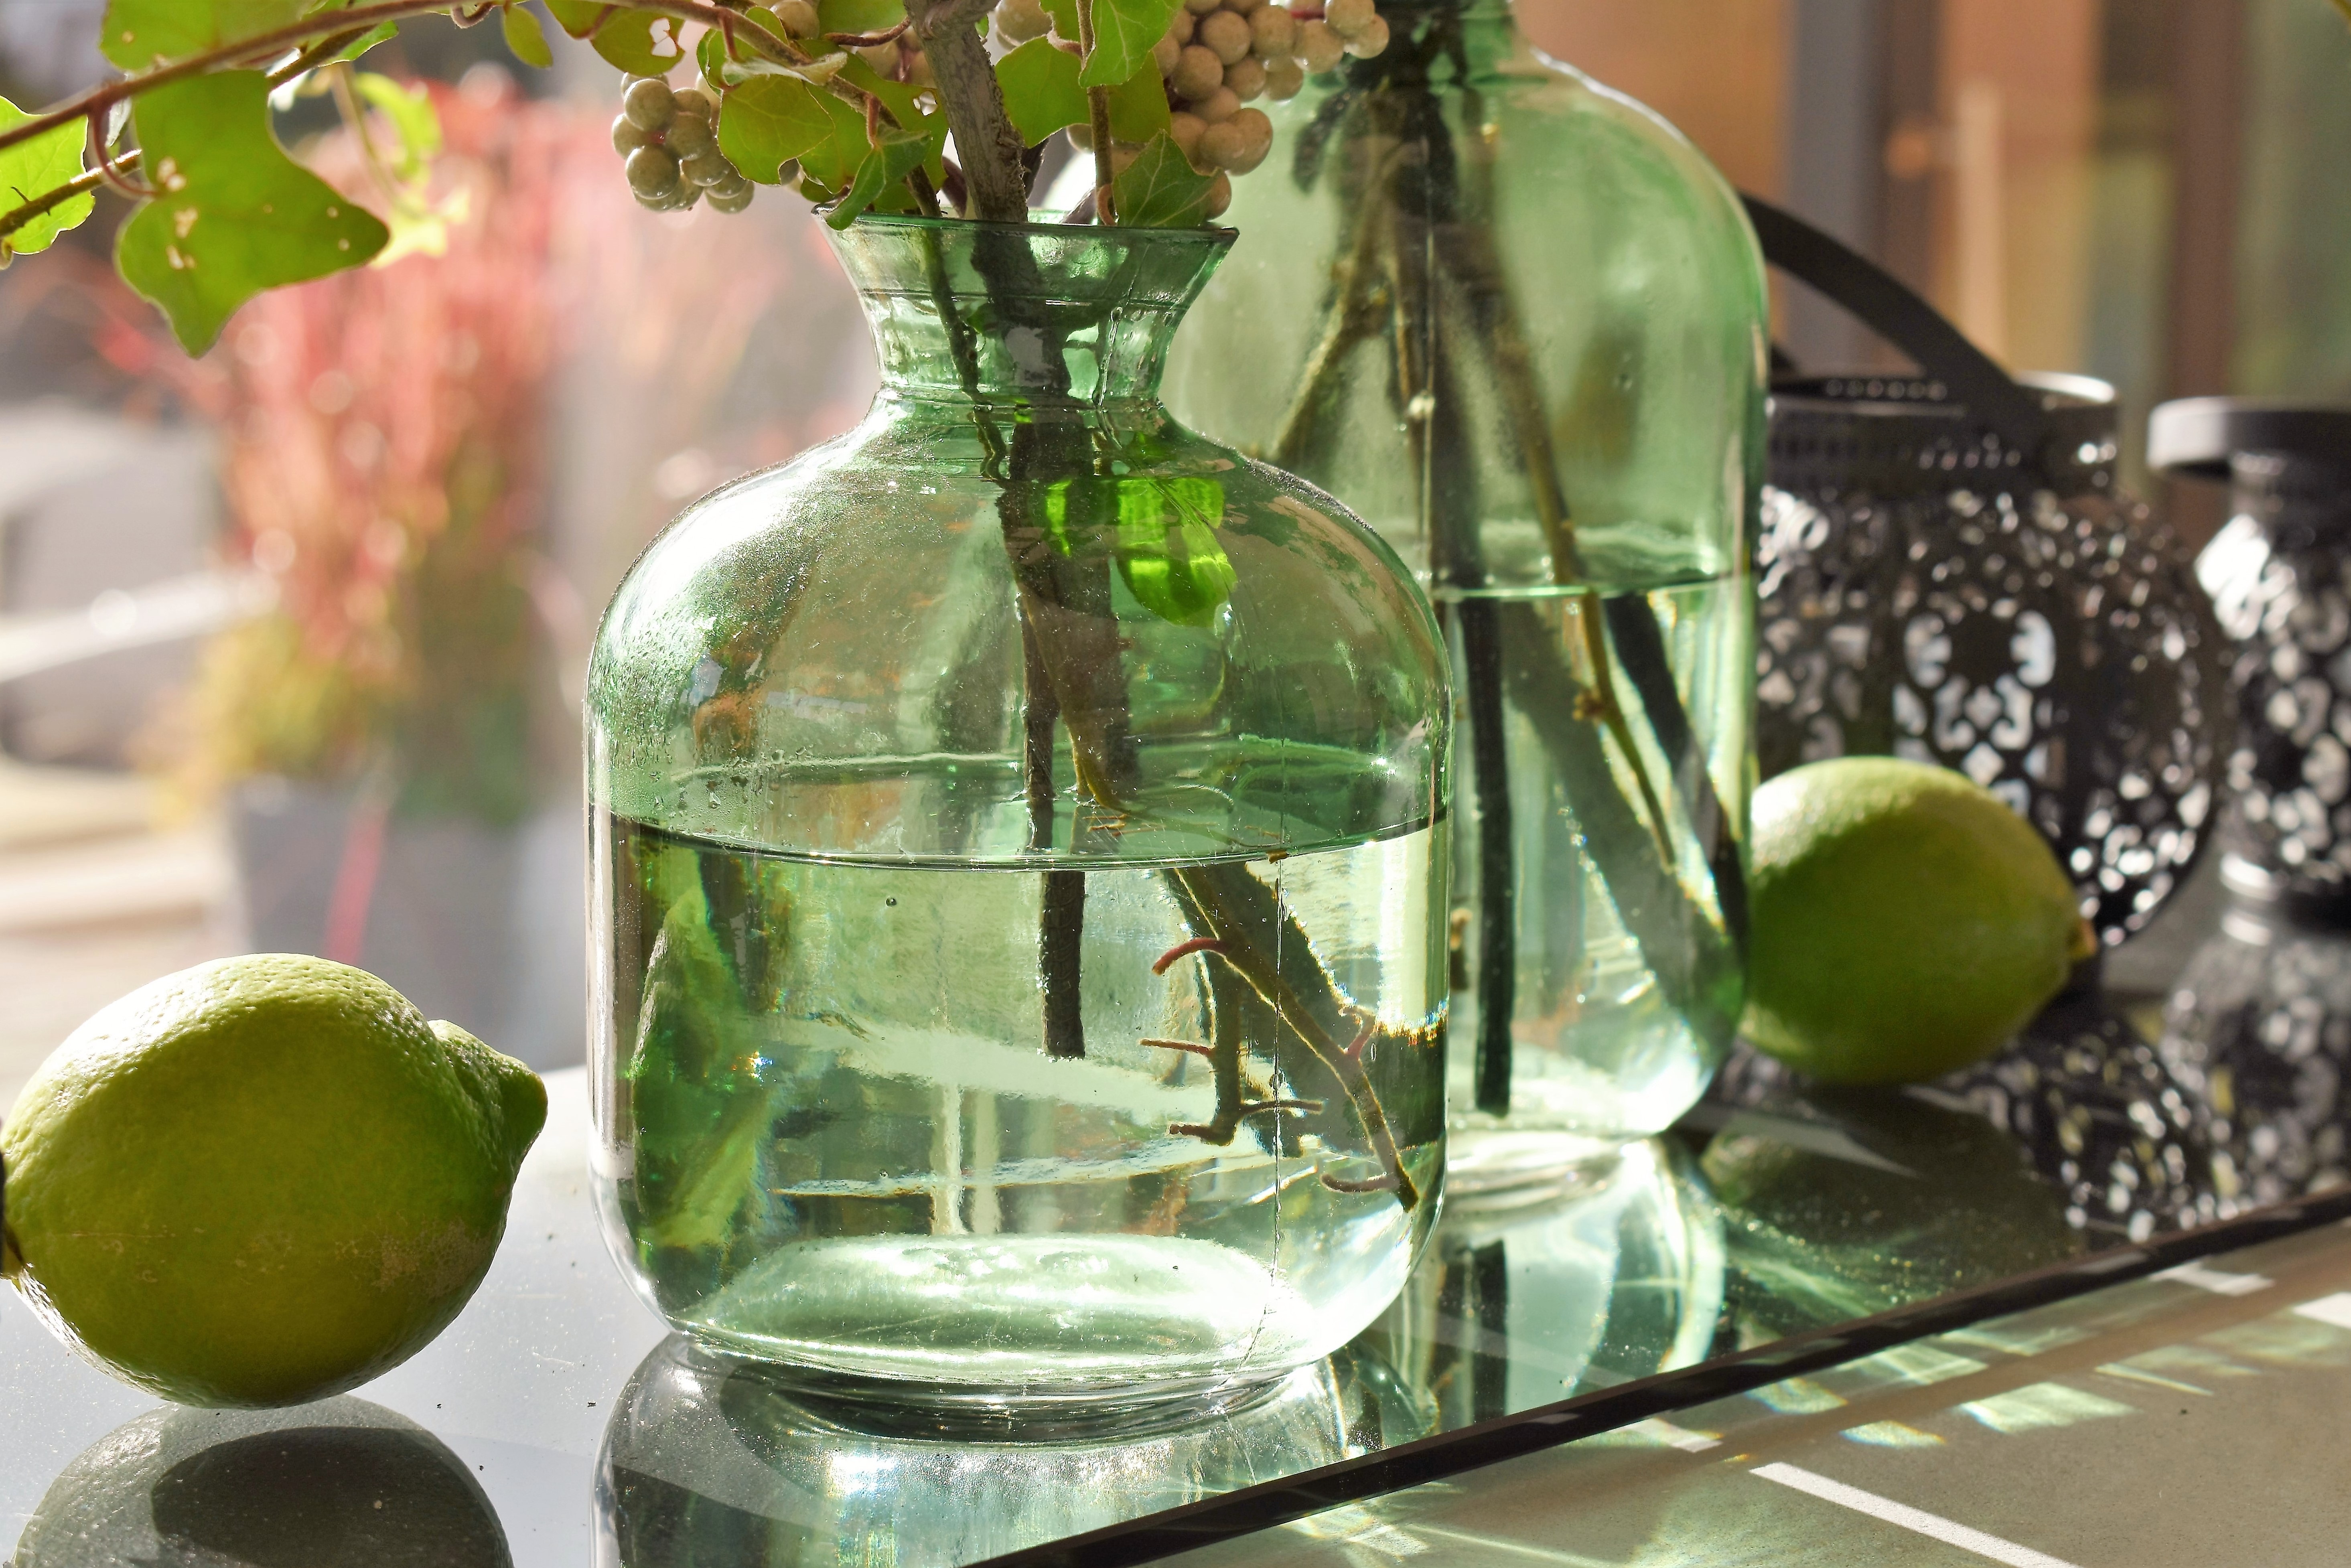
glass, decoration, food, green, produce, ivy, drink, cocktail, deco, flowers, mojito, decorative, fruits, vases, table decorations